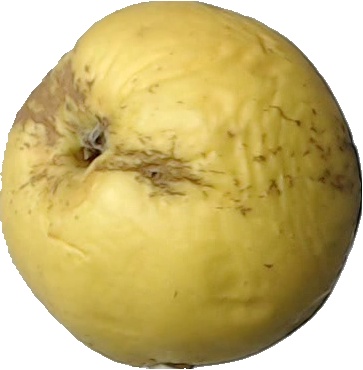
Label: apple_golden_1